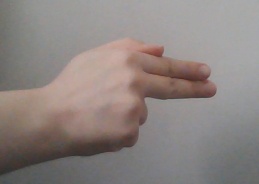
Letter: ghain